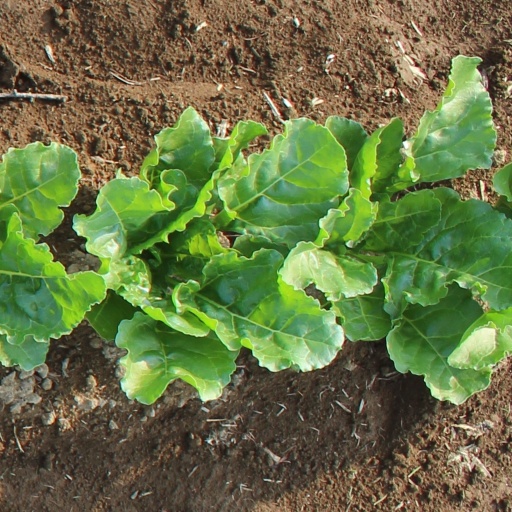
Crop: sugar beet